Querétaro (city)

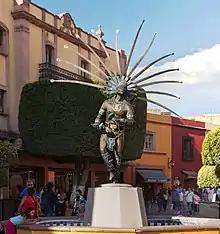
Statue of a traditional dancer in downtown.

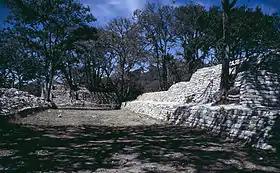
Aztec ballcourt of Las Ranas.

The area was settled around AD 200 by Mesoamerican groups moving north, and archeological sites here show Teotihuacan influences. From the Classic Period, there were two population centers in this area called Toluquilla and Las Ranas. The mountain now known as El Cerrito was a ceremonial center, but was later abandoned for unknown reasons.